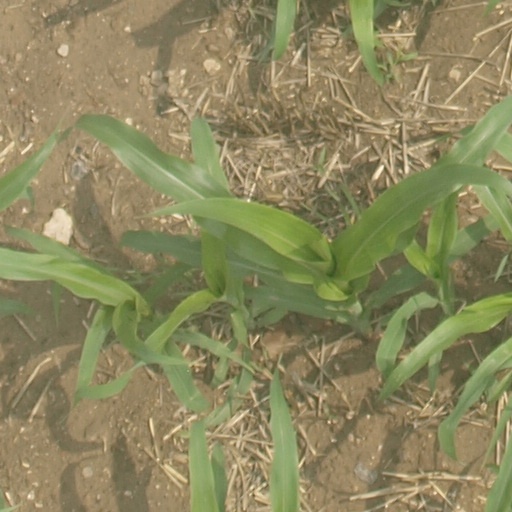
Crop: maize; corn